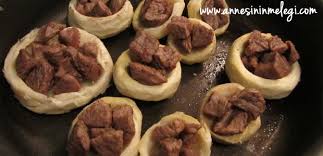
Yemek: enginar